Prokurator Alicja Horn

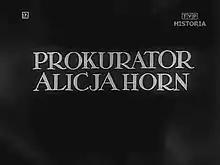
Screenshot from polish movie "Prokurator Alicja Horn"

Prokurator Alicja Horn is a 1933 Polish film directed by Marta Flantz and Michał Waszyński. The film's art direction was by Jacek Rotmil.